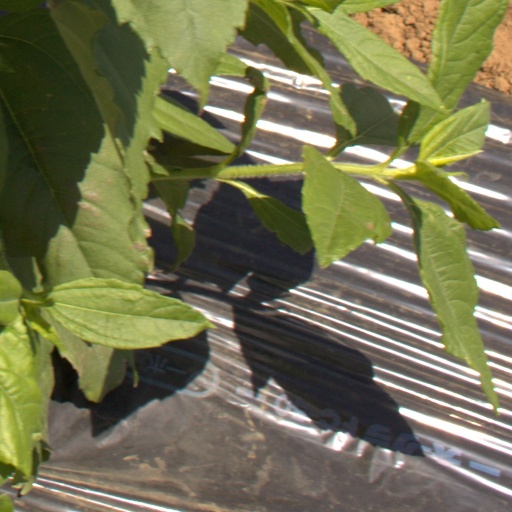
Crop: Jerusalem artichoke